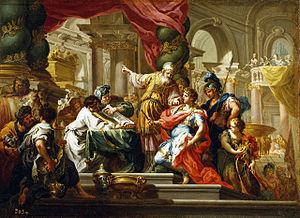
Alexandre le Grand ou Alexandre III, né le 21 juillet 356 av. J.-C. à Pella et mort le 11 juin 323 av. J.-C. à Babylone, est un roi de Macédoine et l'un des personnages les plus célèbres de l'Antiquité. Fils de Philippe II, élève d'Aristote et roi de Macédoine à partir de 336, il devient l'un des plus grands conquérants de l'histoire en prenant possession de l'immense empire perse et en s'avançant jusqu'aux rives de l'Indus.